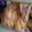
Label: cat